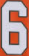
Number: 6